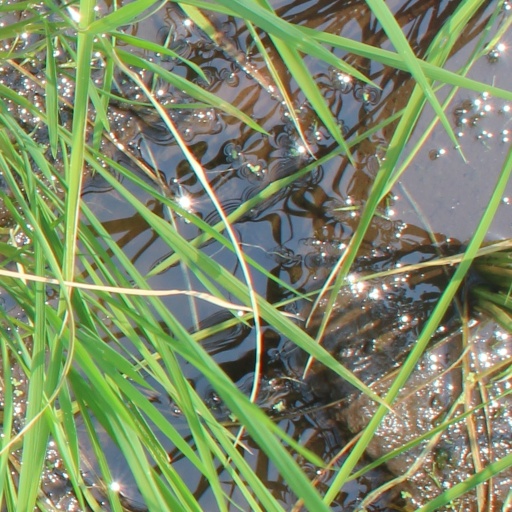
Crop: rice